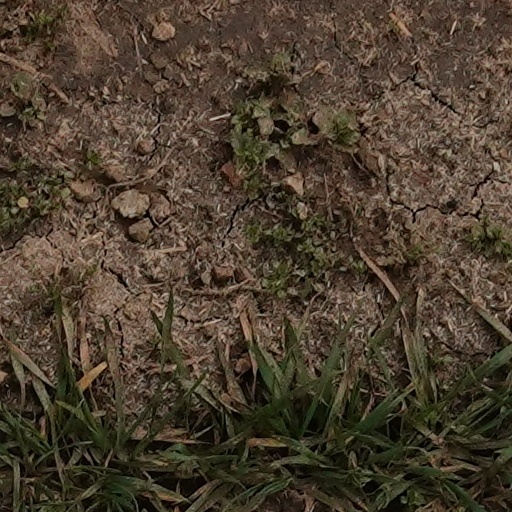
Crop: wheat